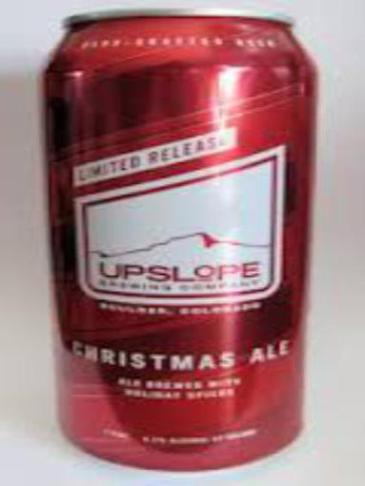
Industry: Food